Apotropaic magic

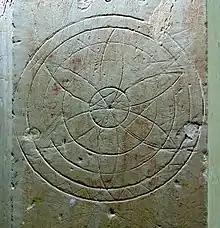
Medieval apotropaic marking on the inside of a church in Suffolk, England

Apotropaic magic (From ) or protective magic is a type of magic intended to turn away harm or evil influences, as in deflecting misfortune or averting the evil eye. Apotropaic observances may also be practiced out of superstition or out of tradition, as in good luck charms (perhaps some token on a charm bracelet), amulets, or gestures such as crossed fingers or knocking on wood. Many different objects and charms are used for protection by many peoples throughout history.